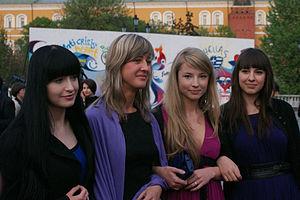
Cet article est une liste non exhaustive de girls bands existant ou ayant existé. Un girls band est un groupe de musique féminin dont les membres chantent et jouent de leur propre instrument.
Urban Symphony est un groupe estonien composé des quatre artistes féminines Sandra Nurmsalu, Mann Helstein, Mari Möldre et Johanna Mängel. Le groupe a participé au Concours Eurovision de la chanson 2009, et, cette année-là, terminé 6ᵉ, ce qui constitue, pour l'Estonie, son meilleur classement depuis 2002. Le score obtenu alors a été de 129 points, deuxième meilleur score de l'Estonie après celui de 2001. Selon des sources non officielles, après le peu de succès obtenu par leur single Skorpion, le groupe se serait séparé, Sandra restant en Estonie pour élever sa fille, tandis que les trois autres membres seraient parties poursuivre des études en différents pays étrangers.